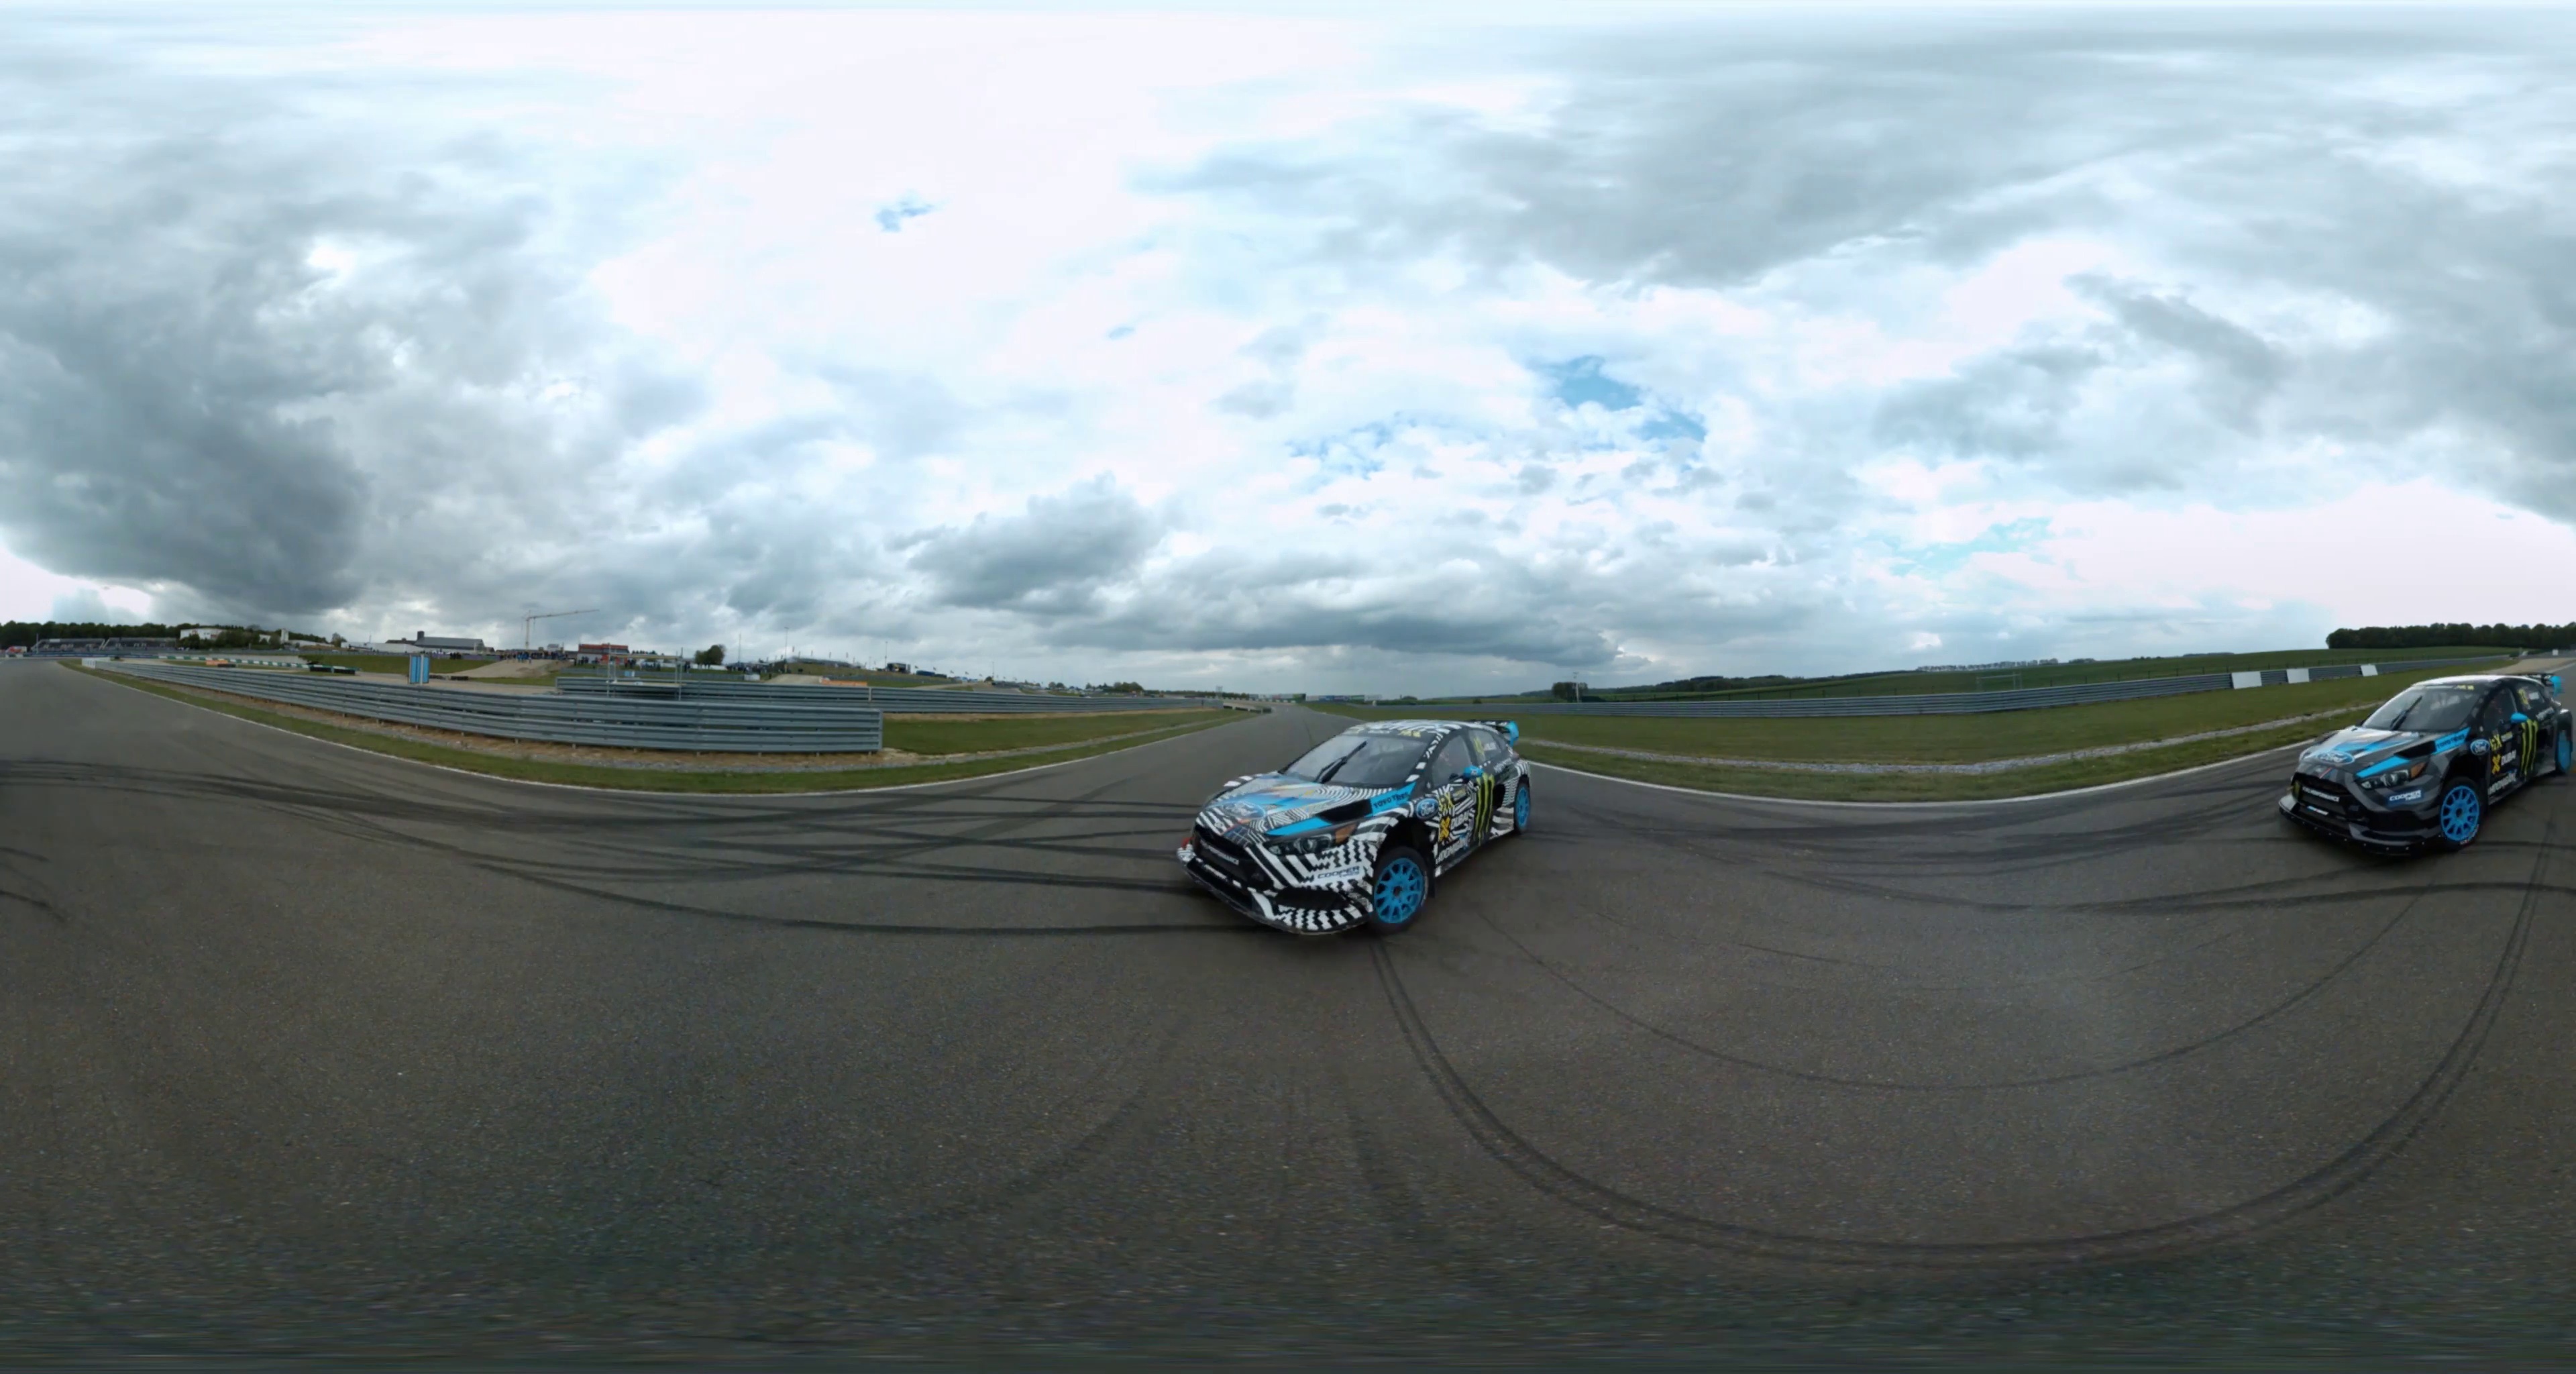
Referred object: Blue and black car

Referred object: the rally car with bright blue wheels